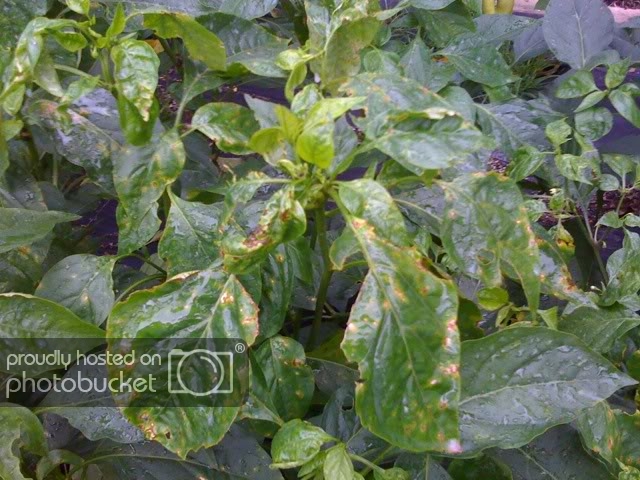
Labels: Bell_pepper leaf spot, Bell_pepper leaf spot, Bell_pepper leaf spot, Bell_pepper leaf spot, Bell_pepper leaf spot